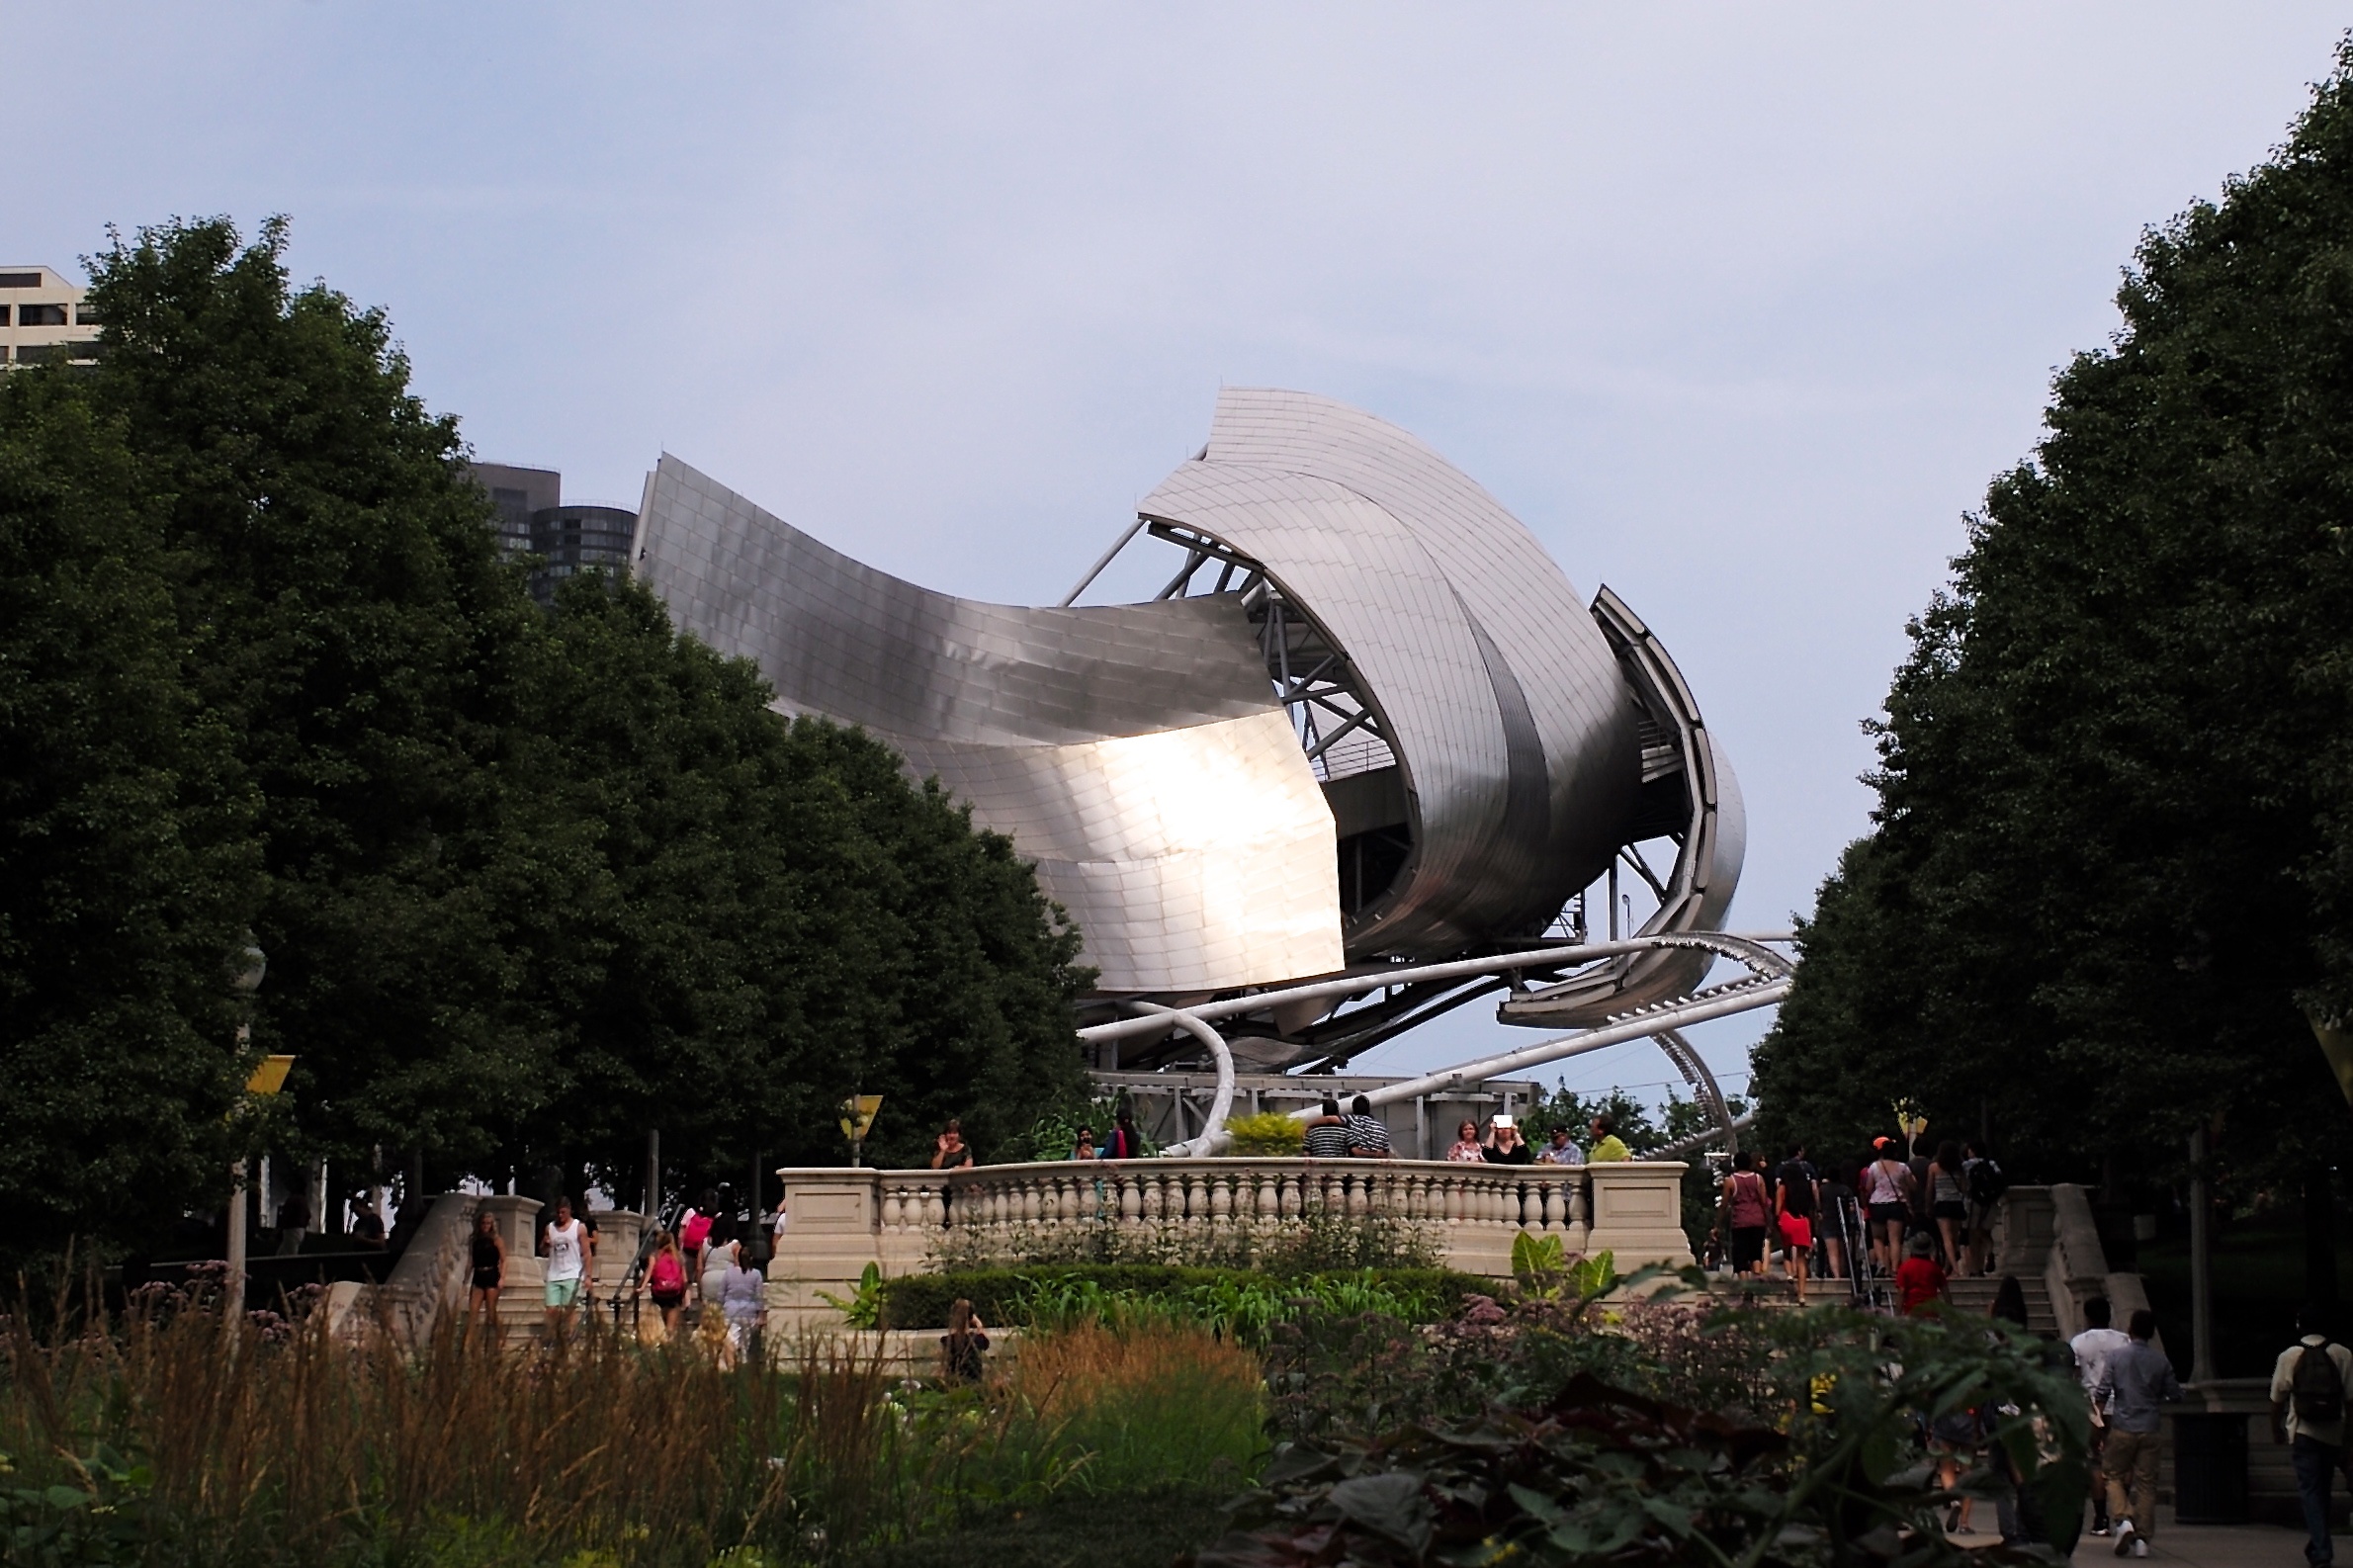
music, architecture, structure, travel, aircraft, concert, architect, vehicle, park, usa, chicago, stadium, theatre, arena, m, jay, illinois, pavilion, 28, f2, tourist attraction, leica, 240, summicron, asph, frank, gehry, millennium, bandshell, pritzker, atmosphere of earth, sport venue